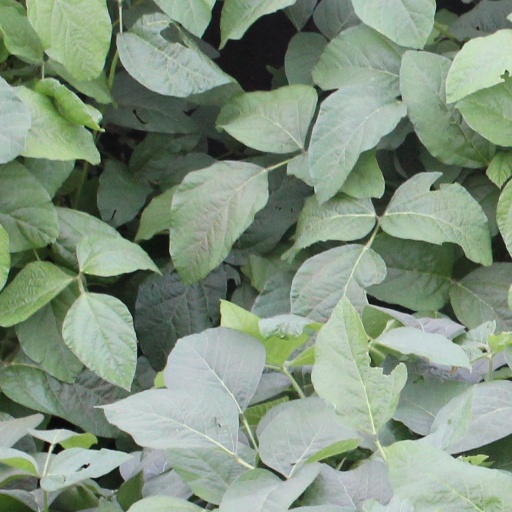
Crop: soybean